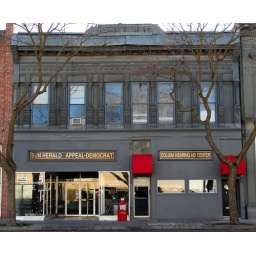
Old newspaper office in historic Colusa